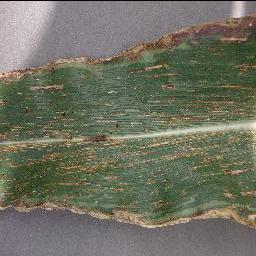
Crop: corn
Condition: (maize)_cercospora_spot_gray_spot